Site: brandenburg
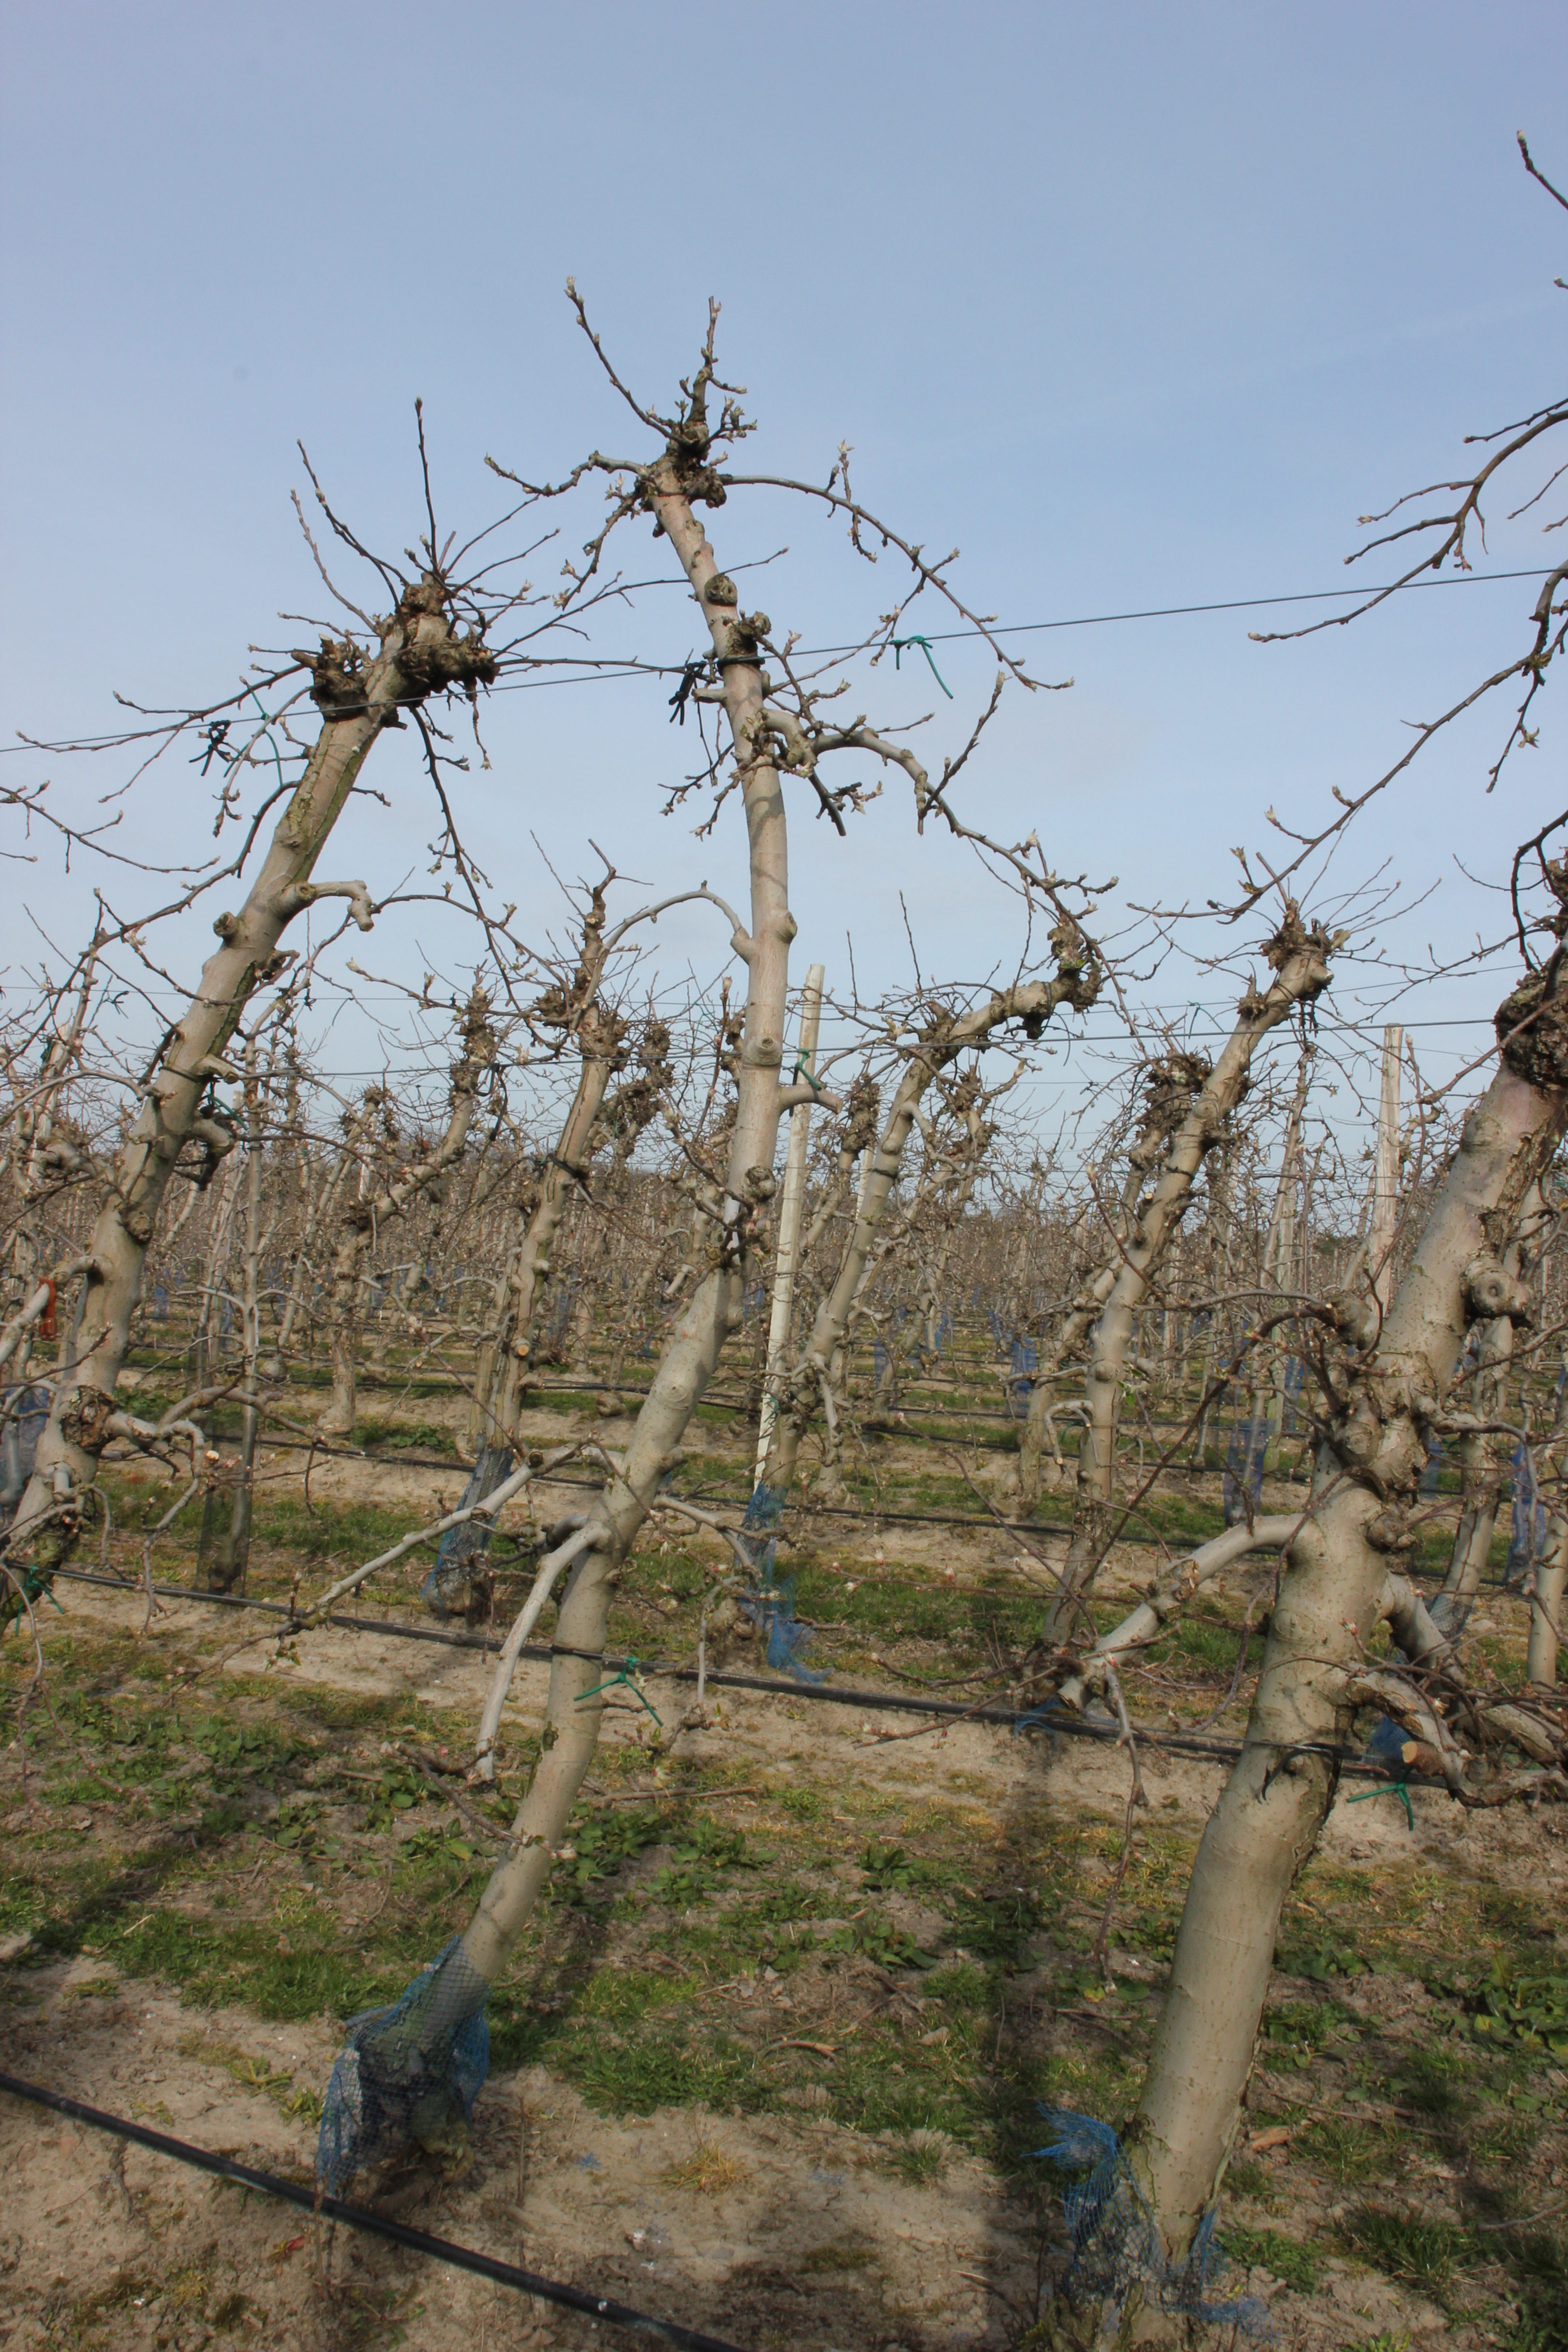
Growth stage (BBCH 54): Inflorescence emergence